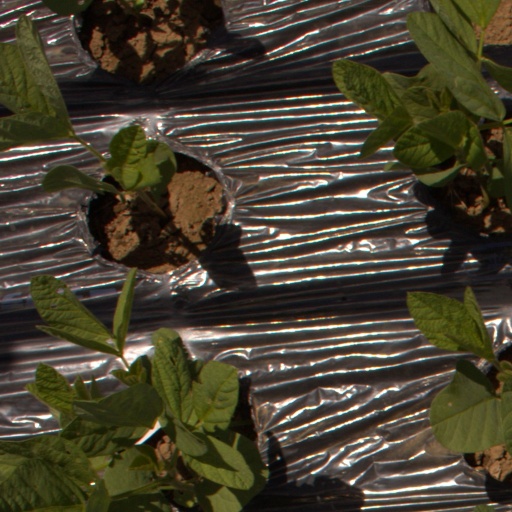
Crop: Jerusalem artichoke